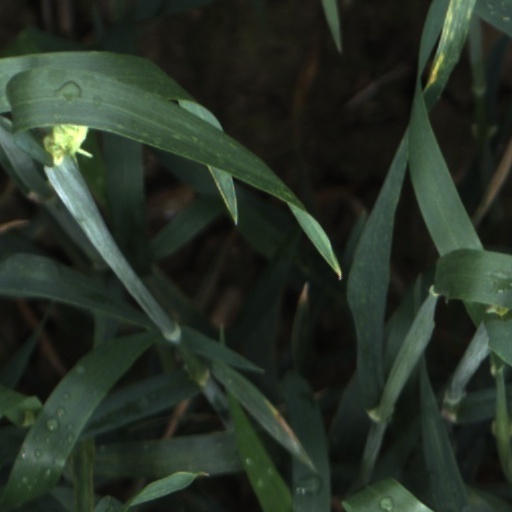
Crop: wheat